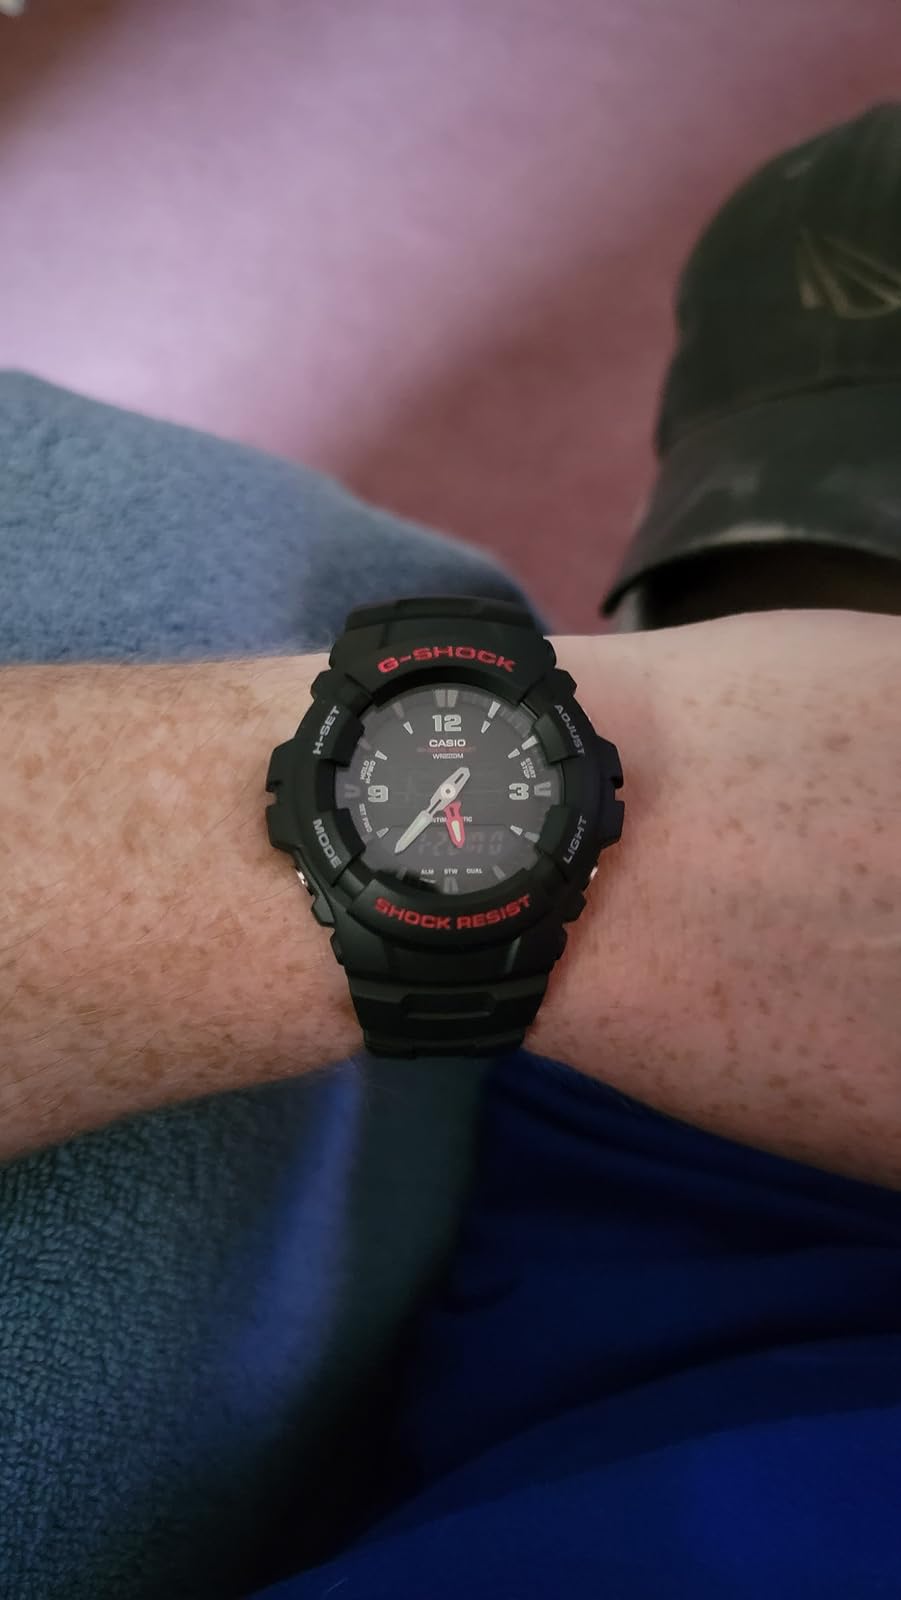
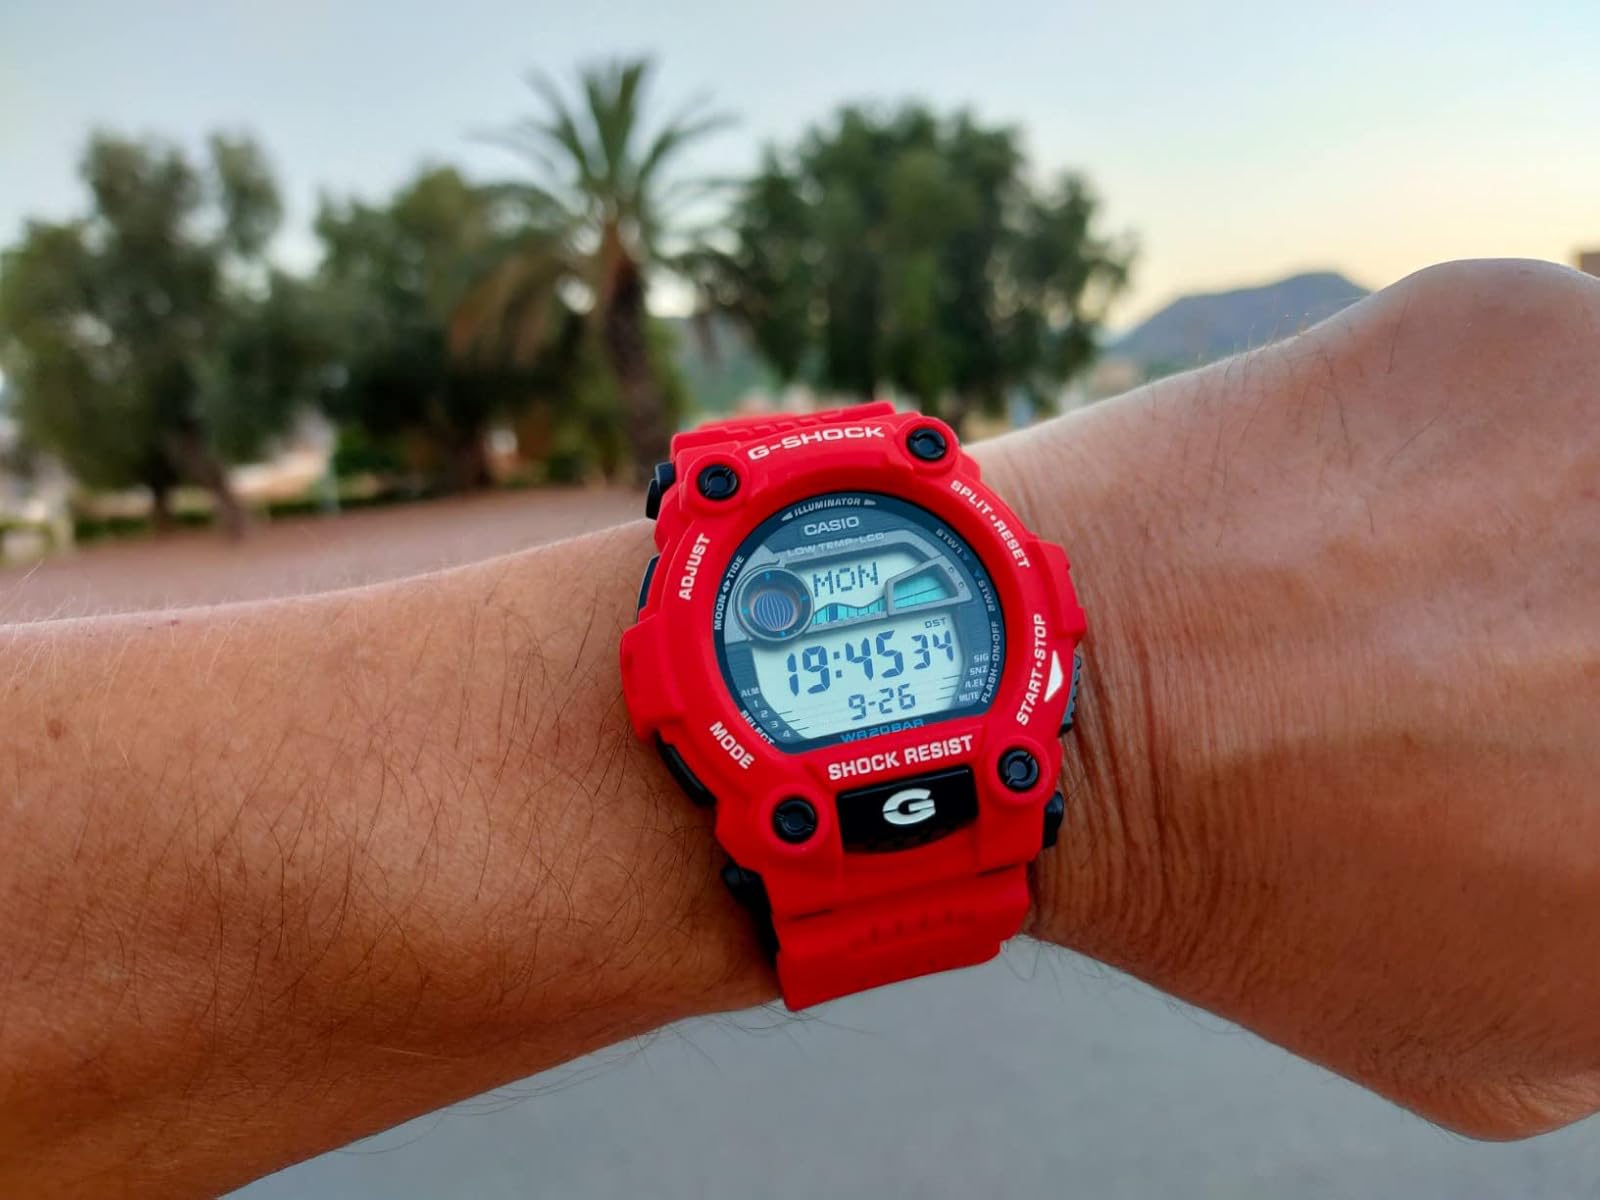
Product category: accessories_watch
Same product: no